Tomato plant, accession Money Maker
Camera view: tilt-top (135 deg); turntable rotation: 30 degrees
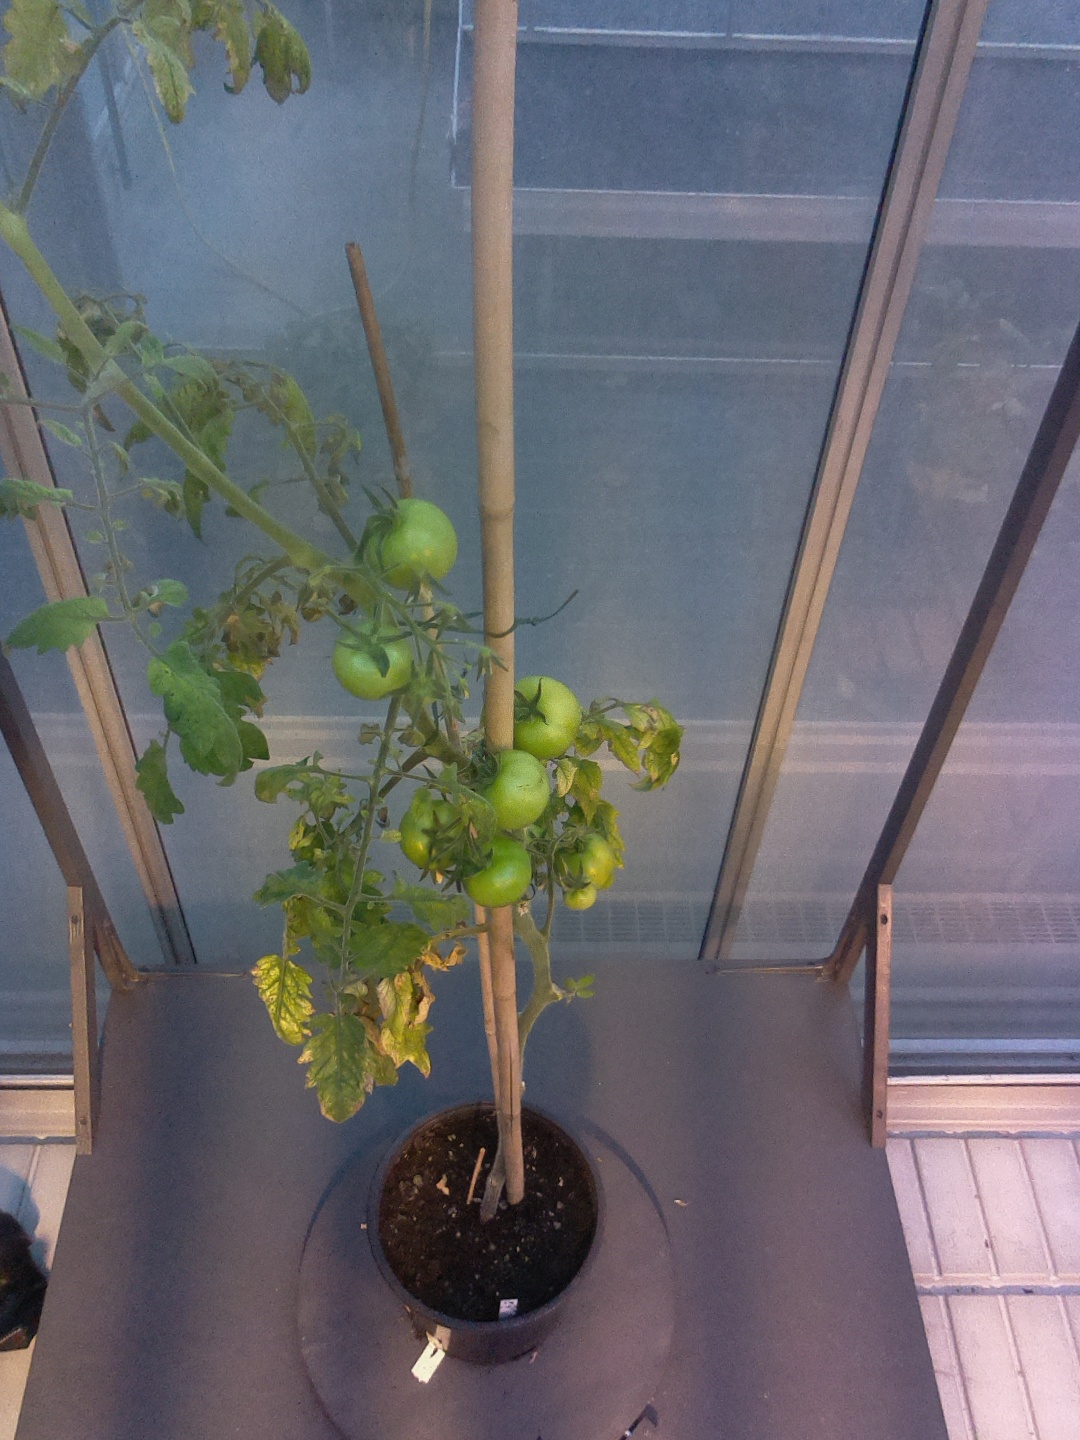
BBCH growth stage 77: 70%-80% of final fruit size